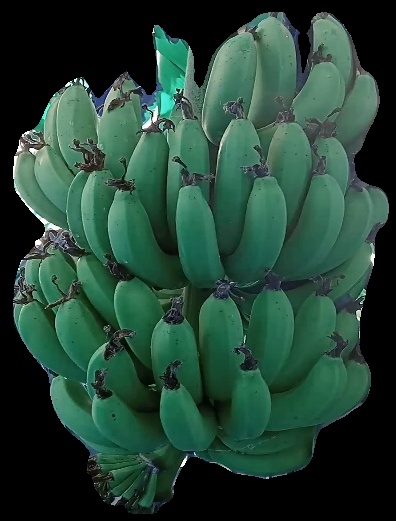
Variety: pachbale
Grade: grade1